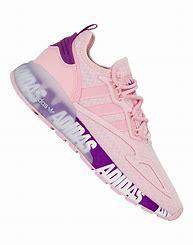
Brand: Adidas
Model: ZX 2K